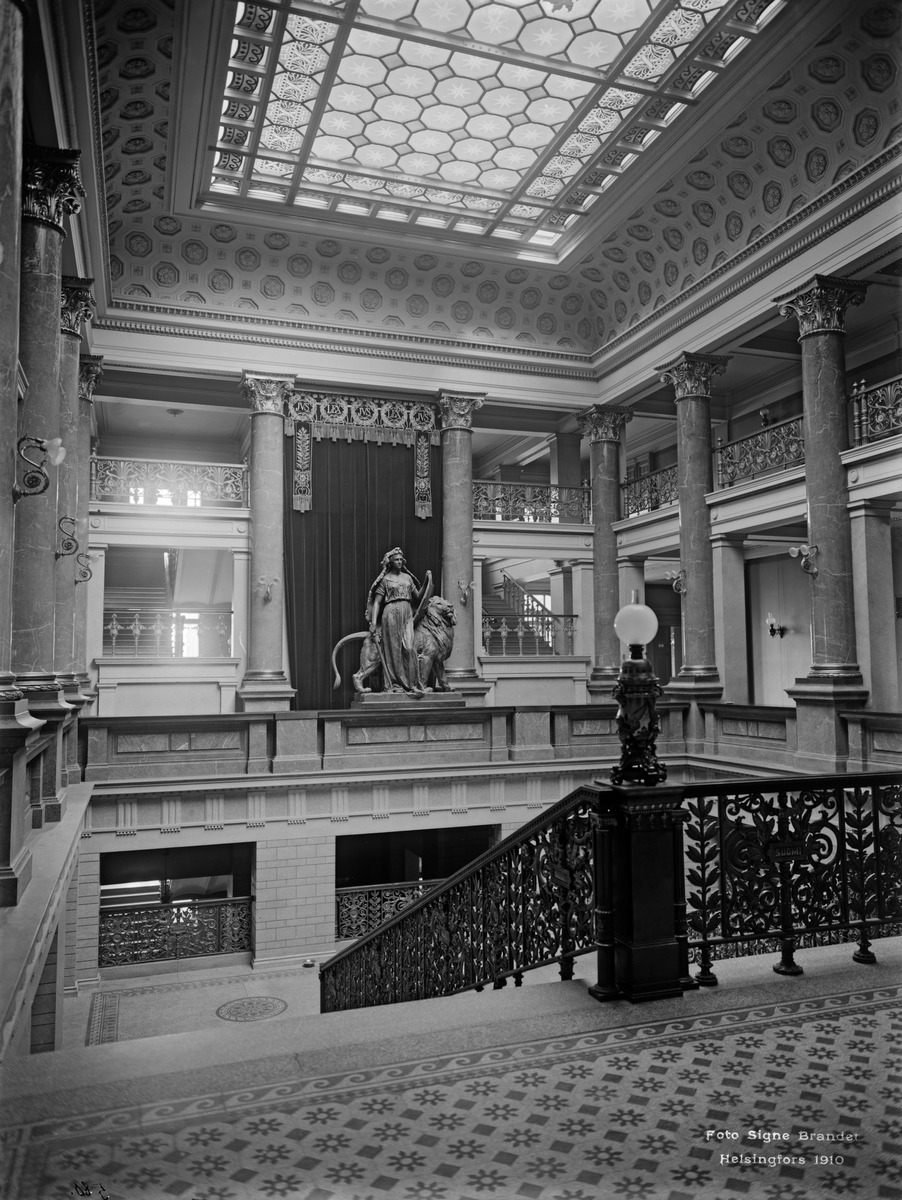
Säätytalo, Nikolainkatu (= Snellmaninkatu ) 9-11
sisällön kuvaus: Säätytalo, Nikolainkatu (= Snellmaninkatu ) 9-11. Sisäportaikko. mustavalkoinen
Kuvaaja: Brander, Signe, valokuvaaja
Ajankohta: kuvausaika 1910
Paikka: Suomi, Uusimaa, Helsinki, Kruununhaka Helsinki, Snellmaninkatu 9-11
Aiheet: Säätyvaltiopäivät, julkiset rakennukset hallintorakennukset, veistokset patsaat